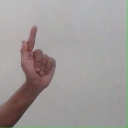
अक्षर: ळ